Juozas Tumas-Vaižgantas

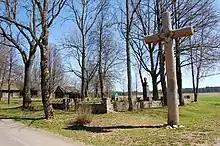
Tumas' memorial in his native Maleišiai

Tumas was born in the village of north of Svėdasai into a peasant family that owned 24 of land. He was the youngest of ten children, but only he and four siblings survived to adulthood. Tumas was born at midday of the Nativity of Mary (O.S. 8 September). His mother, aged 45, took all this as a sign that he should become a priest. At age five, Tumas received his Confirmation from bishop Motiejus Valančius in Kaunas. He completed his elementary school studies in within two years, which was faster than any other student. However, his knowledge was poor – he had very good memory and could repeat material without understanding it. Nevertheless, in fall 1881, he managed to pass entrance exams to the gymnasium in Daugavpils which accepted about 50 students out of 150 applicants. After four years of study, his parents urged him to transfer to the Kaunas Priest Seminary, but he decided to finish the studies and started earning a living by giving private lessons. Long studies followed by private lessons to make a living negatively impacted Tumas' health and he frequently contracted respiratory illnesses.